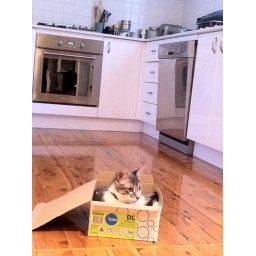
In a box in the middle of the floor of course...